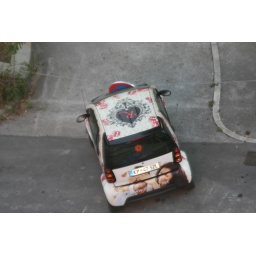
cute car in portoroze, slovenia